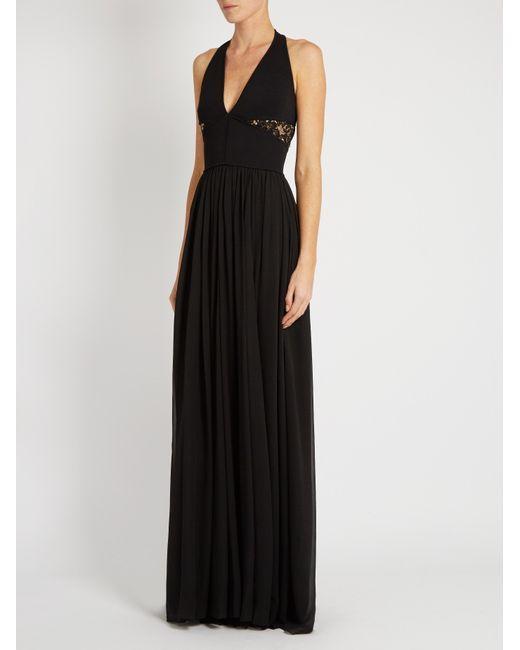
schwarzes ärmelloses langes Abendkleid, vneck